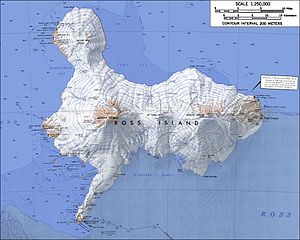
Ross Island
Kort over Rossøya
Ross Island er en ø i Antarktis som hovedsageligt består af tre vulkaner. Øen ligger i Rosshavet udenfor kysten af Victoria Land i McMurdosundet. Øen har et areal på 2.460 km² og store dele af øen er dækket af is og sne. Øen ligger indenfor grænsen af det newzealandske område Ross Dependency.